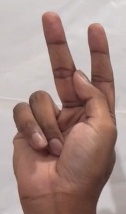
ASL sign: K